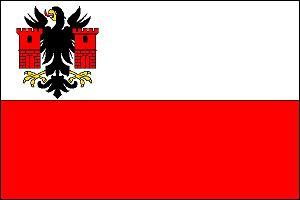
Lubenec est une commune du district de Louny, dans la région d'Ústí nad Labem, en République tchèque. Sa population s'élevait à 1 373 habitants en 2018.